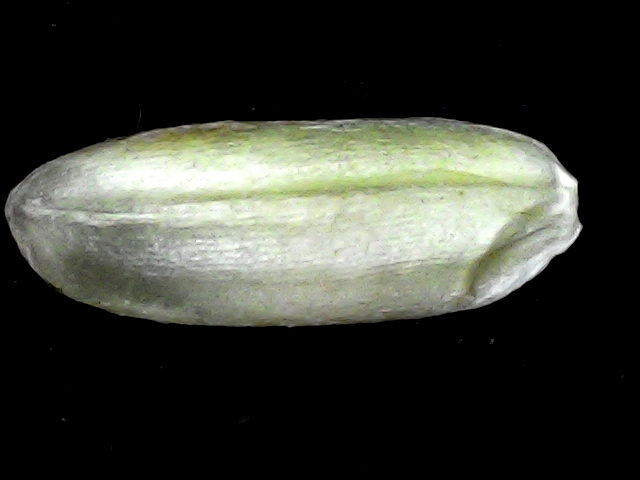
Rice variety: BR23